Saco City Hall

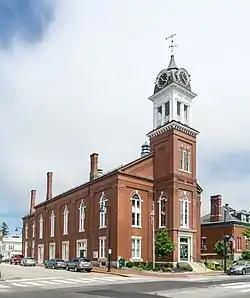

Saco City Hall is located at 300 Main Street in downtown Saco, Maine. It is a transitional Greek Revival-Italianate brick building, designed by Thomas Hill and built in 1855. It was listed on the National Register of Historic Places in 1979.